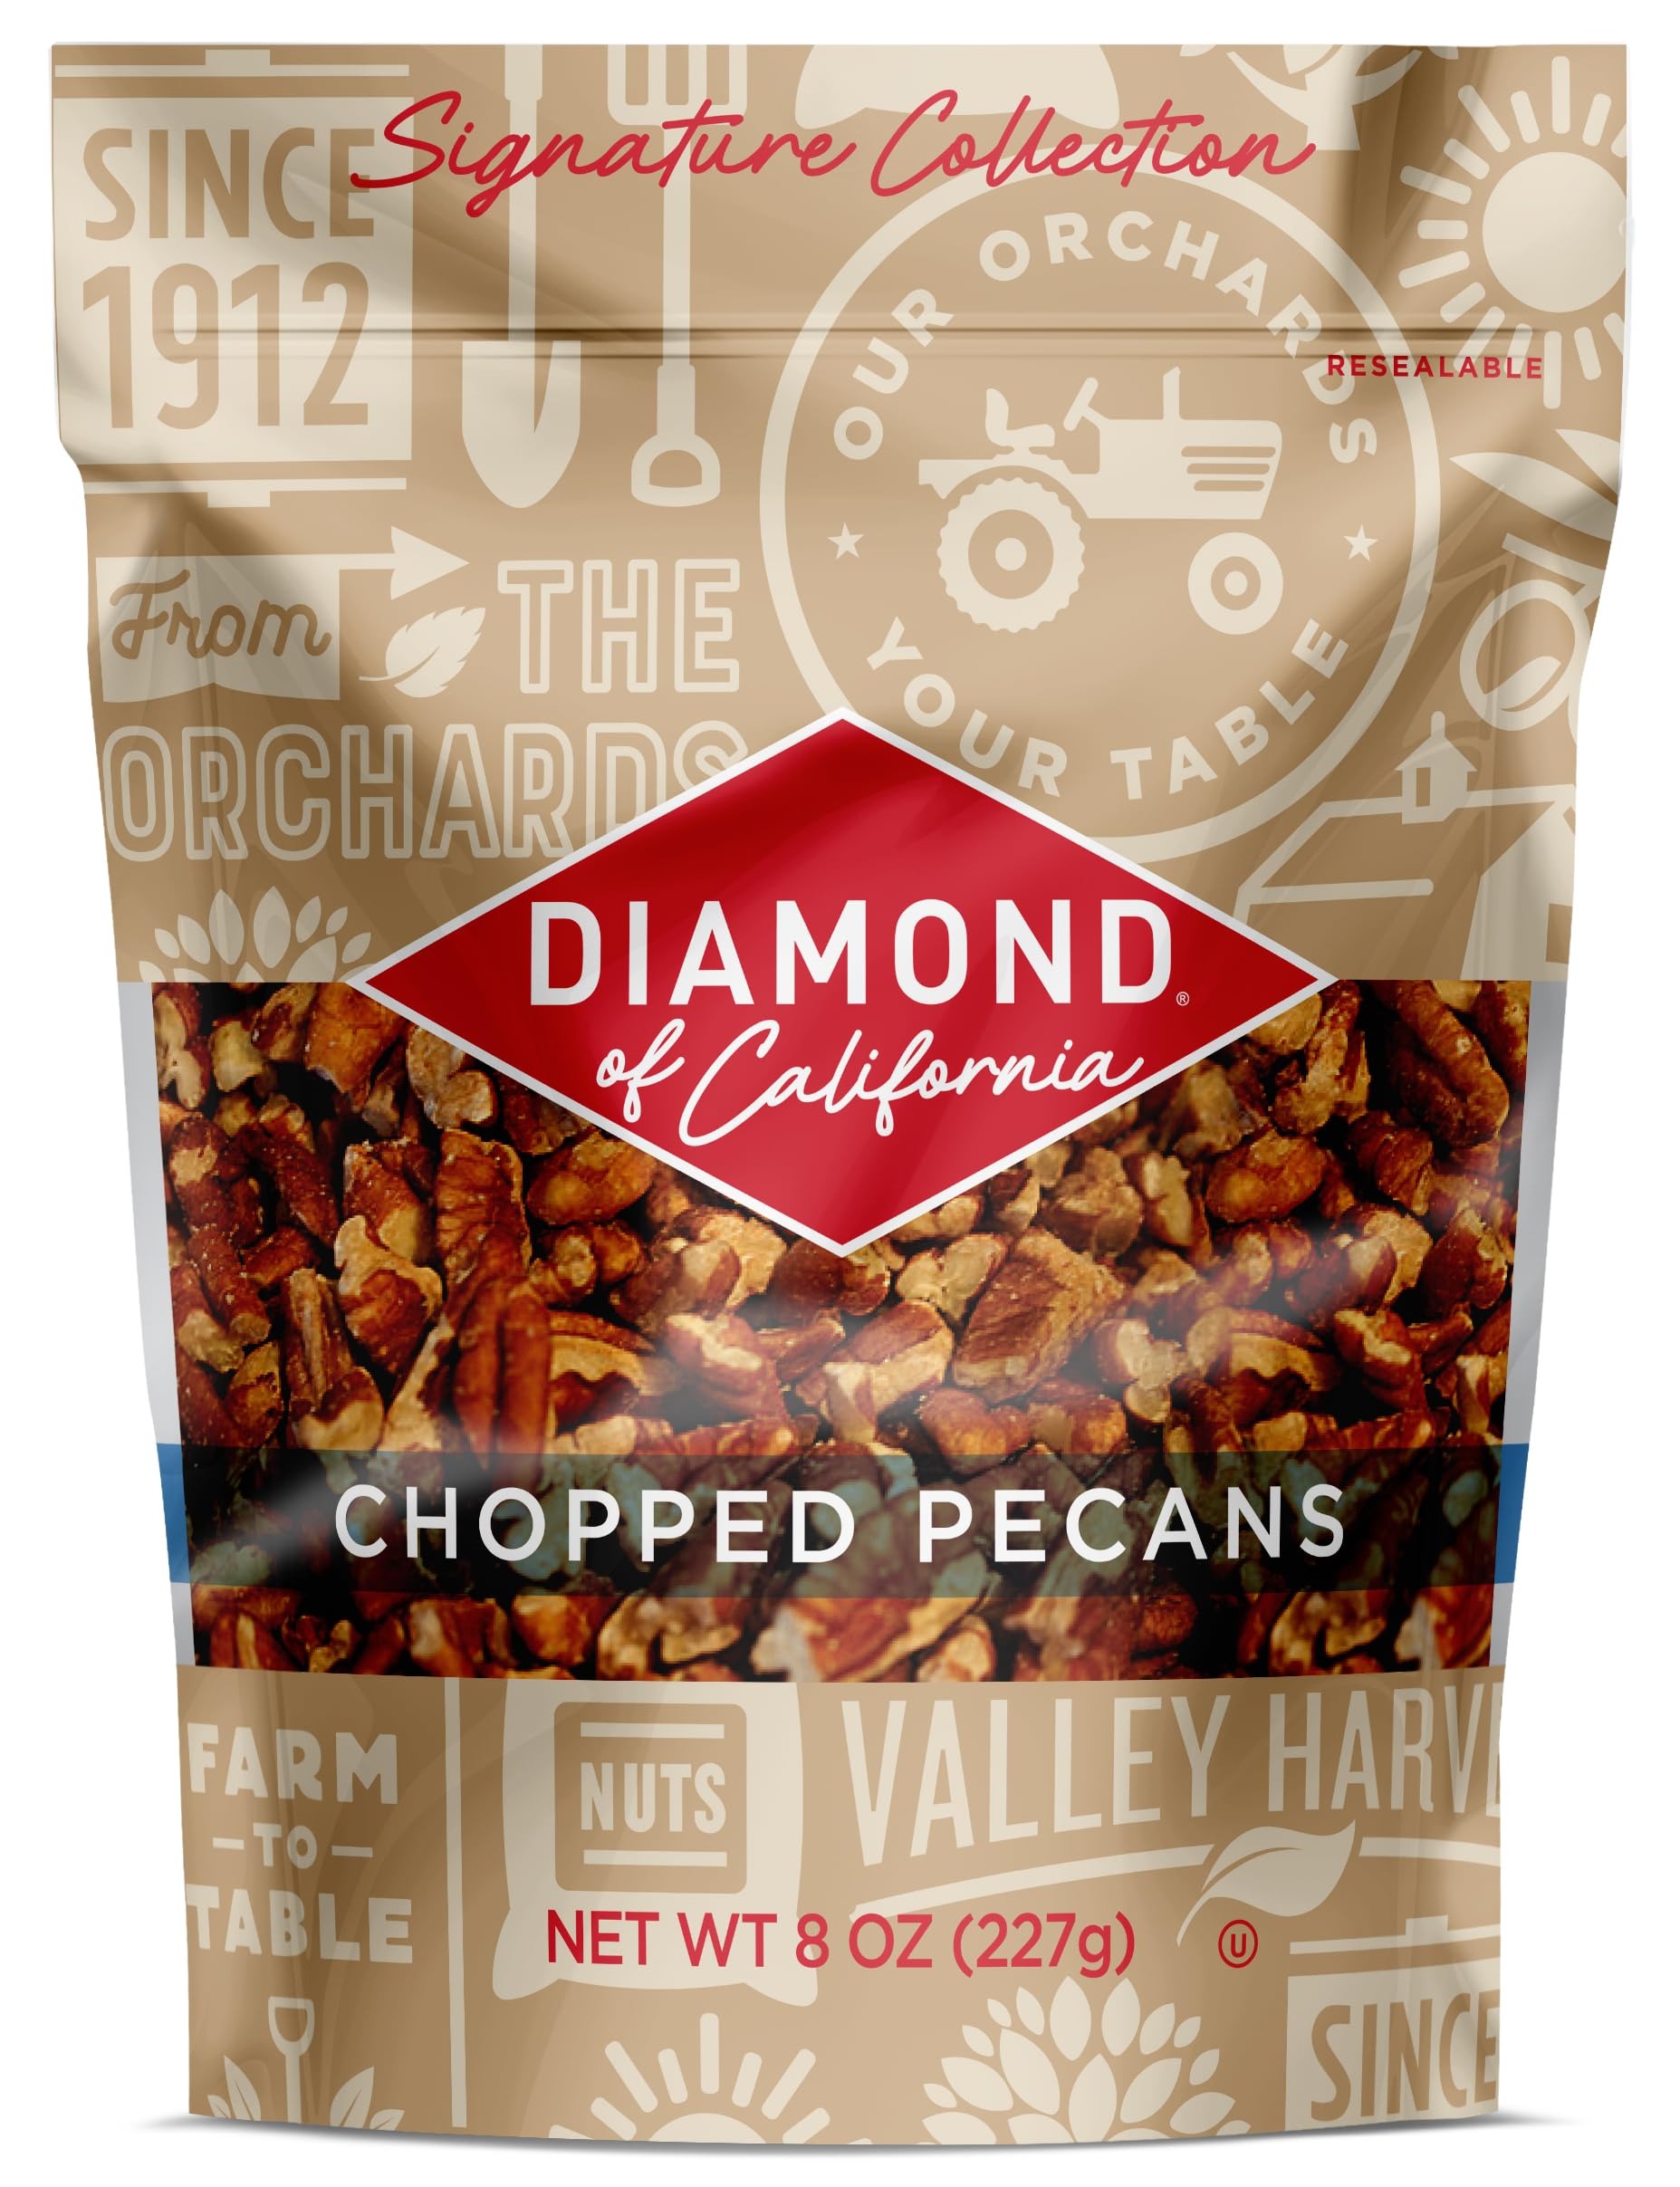
Item Name: Diamond of California Signature Collection Chopped Pecans for Wholesome Snacking or Topping Your Favorite Dishes, 8 oz.
Bullet Point 1: Raw Pecan Nuts: Known for their distinctly sweet and buttery flavor, unsalted pecans are ideal for incorporating into your favorite recipes or sampling straight from the bag; Enjoy about 8 servings per bag
Bullet Point 2: Non-GMO Project Verified: The perfect healthy food pantry staple, our certified kosher nuts are naturally salt and cholesterol free; They make great protein snacks and healthy kids' snacks
Bullet Point 3: Healthy Snack: Ideal for anyone in search of healthy gluten-free snack or keto snack options, these raw nuts feature 3 grams of protein and 4 grams of carbs per serving
Bullet Point 4: Versatile: Our chopped pecans pieces for baking are also perfect for cooking and snacking; Turn them into a salad topper, add them to your favorite desserts, or incorporate them into snacks like trail mix, yogurt, cereal, and granola
Bullet Point 5: Signature Collection: Our carefully curated nuts are a perfect choice for wholesome eating; Sprinkle them on top of your favorite dishes to add delightful crunch and flavor to all your tasty creations
Value: 8.0
Unit: Ounce

Price: 19.55